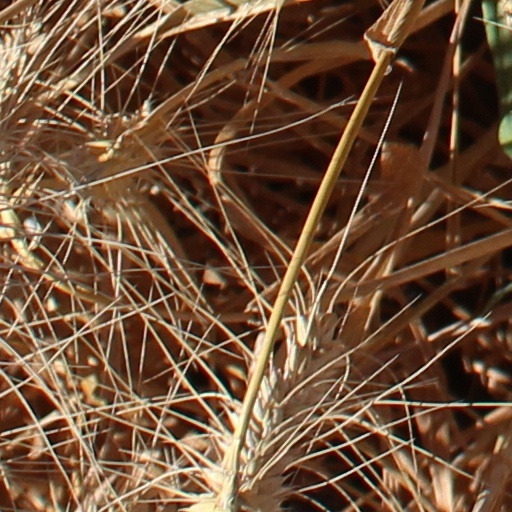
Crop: wheat